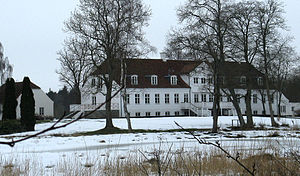
Østergård (Tulstrup Sogn)
Østergård set fra øst
Østergård i Tulstrup Sogn i Århus Kommune. Gården set fra øst
Østergård ligger i Tulstrup Sogn i Århus Kommune.